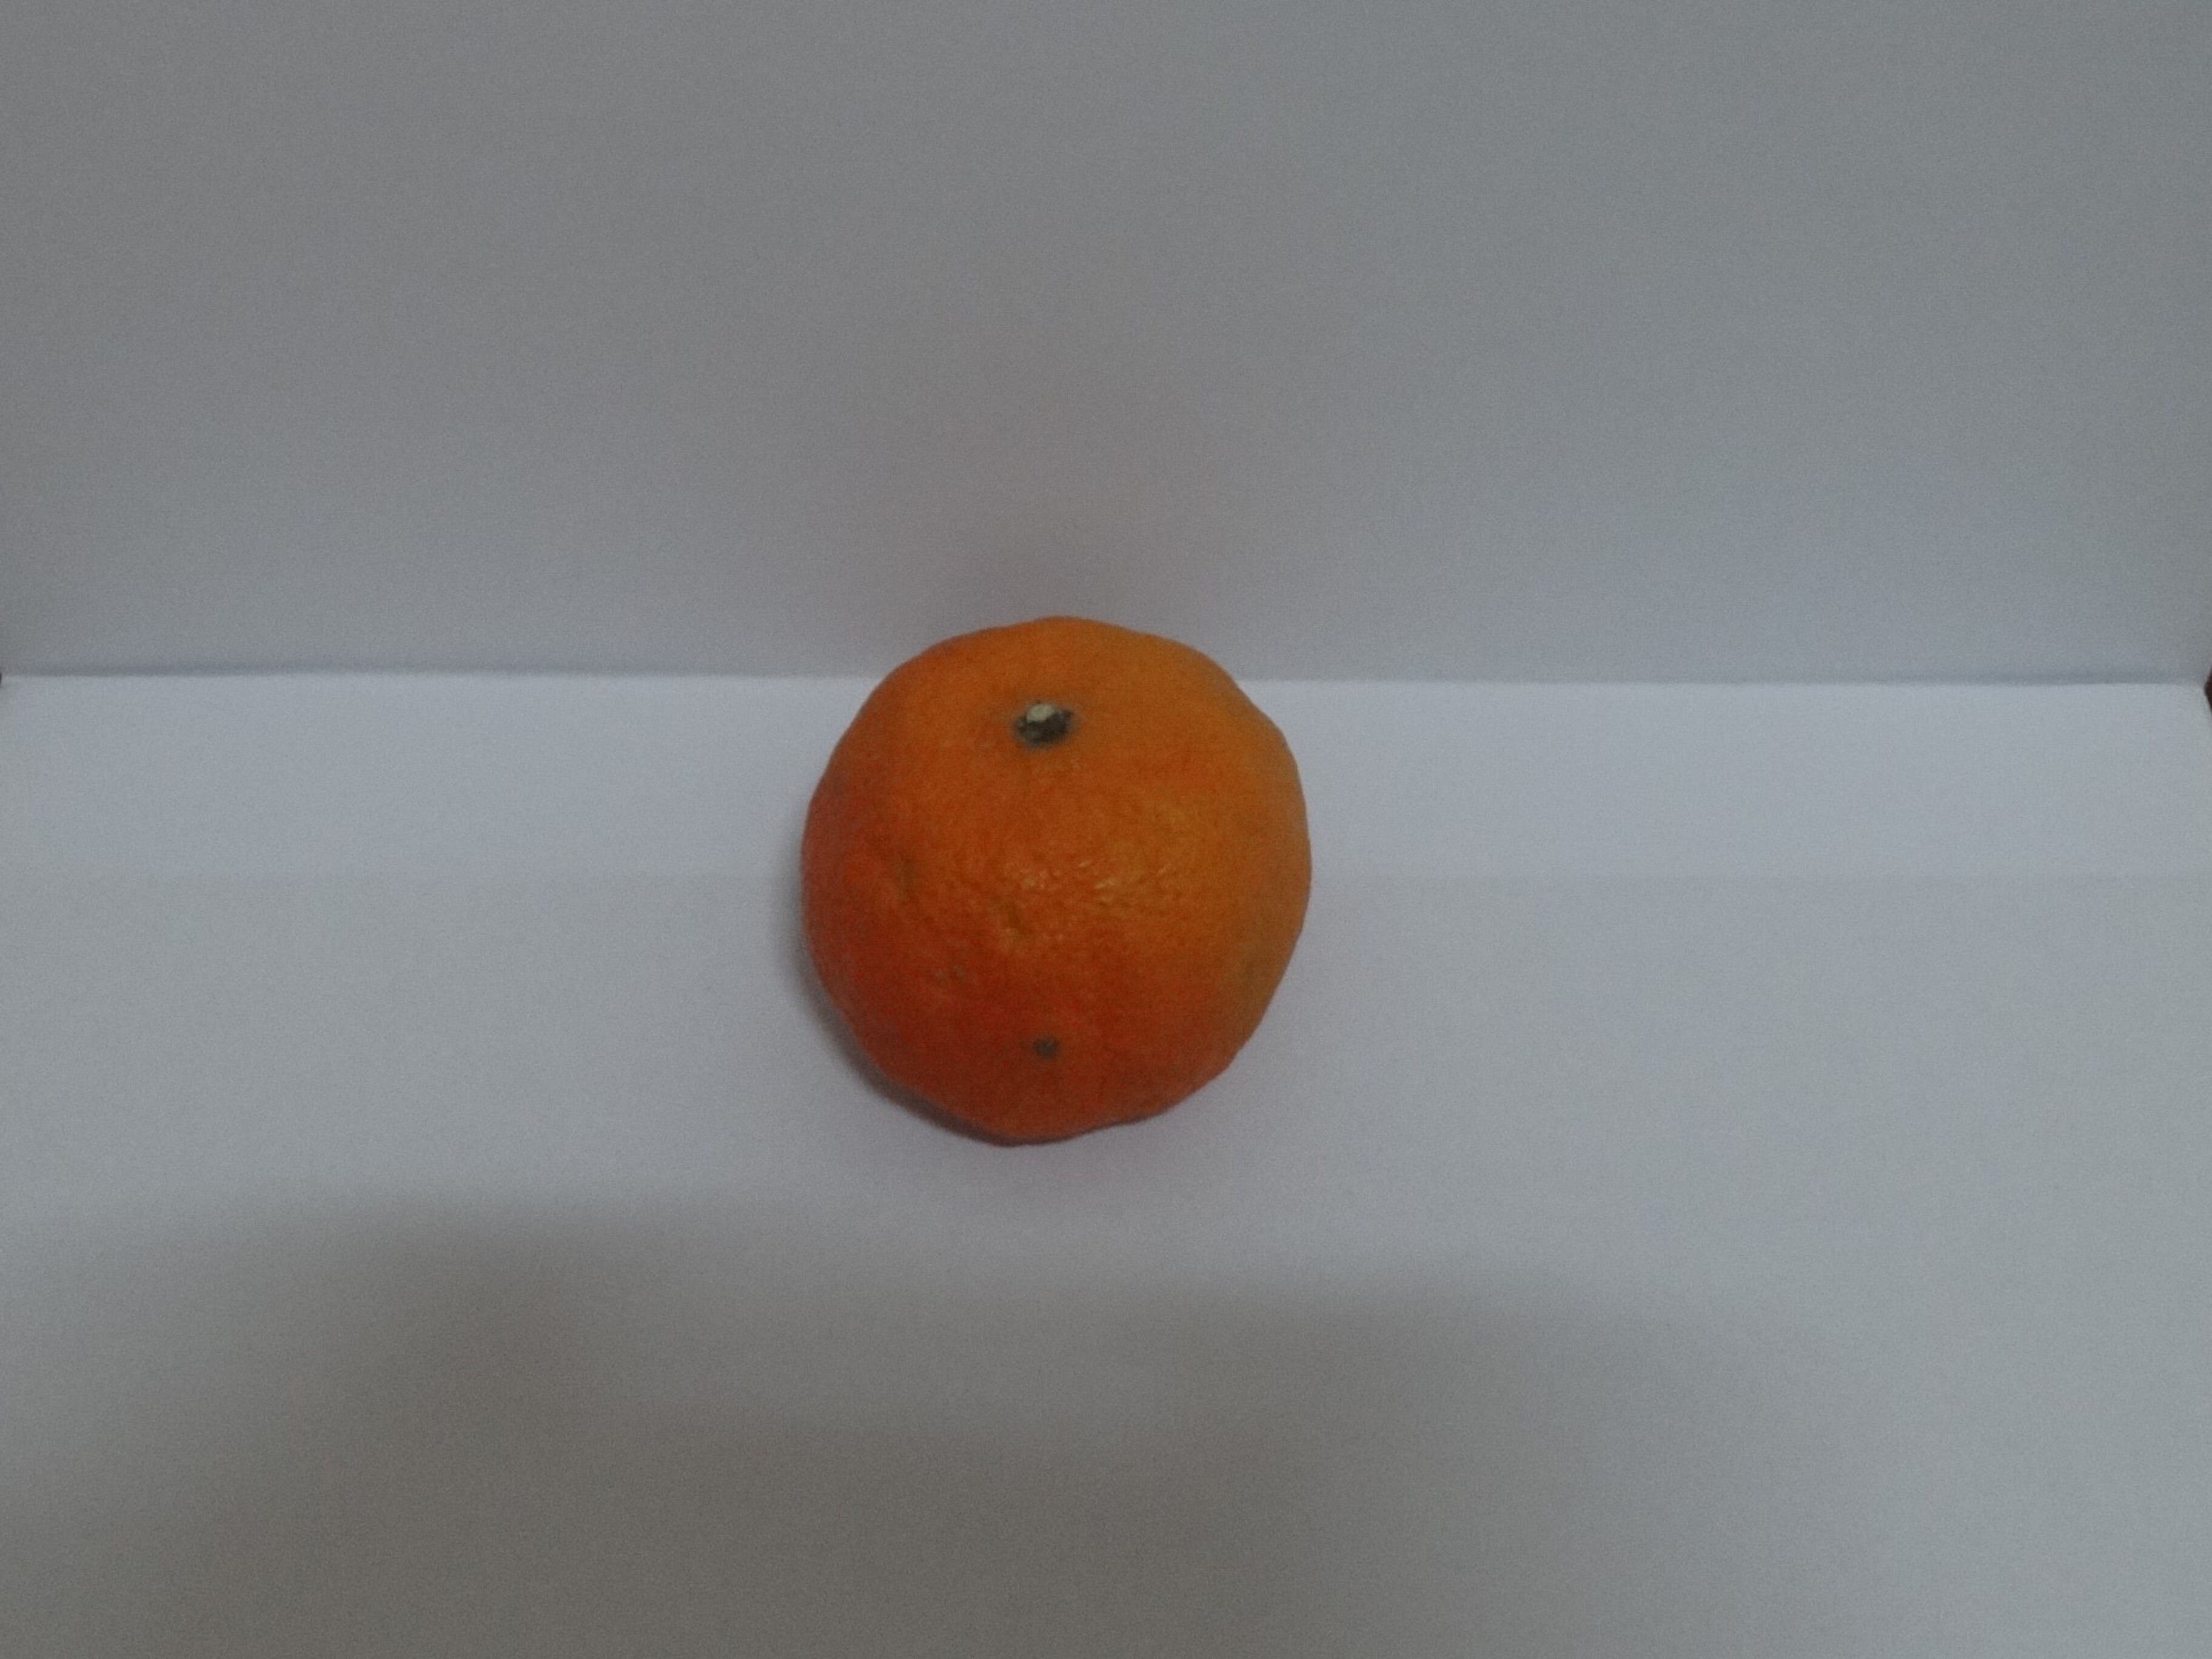
Citrus fruit variety: murcott